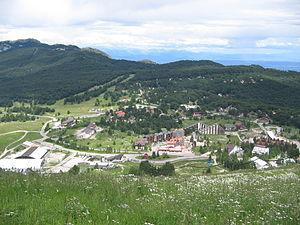
Piancavallo est une localité touristique internationale, en province de Pordenone, dans les Préalpes Carniques de la région autonome du Frioul-Vénétie Julienne. Piancavallo est un hameau de la commune de Aviano.